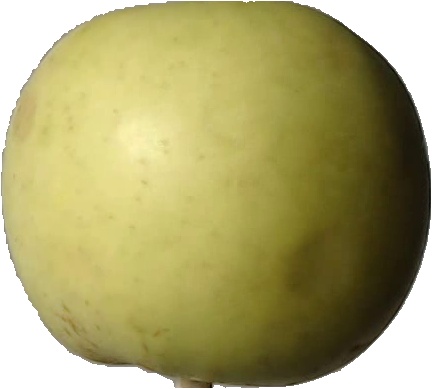
Label: apple_golden_3